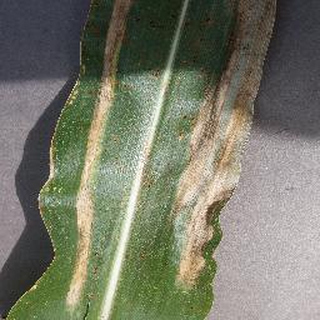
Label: corn_northern_leaf_blight